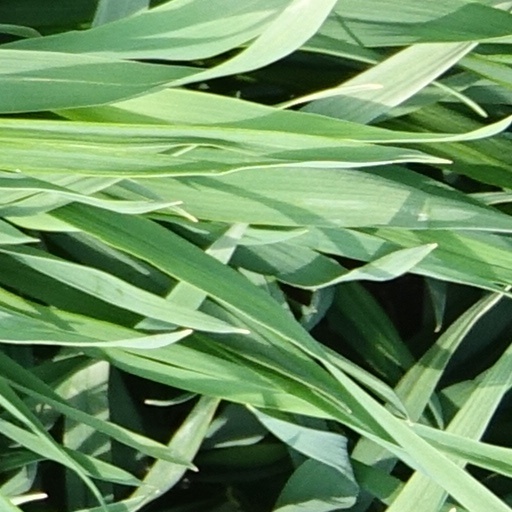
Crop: wheat